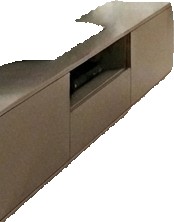
Surface category: cabinetry